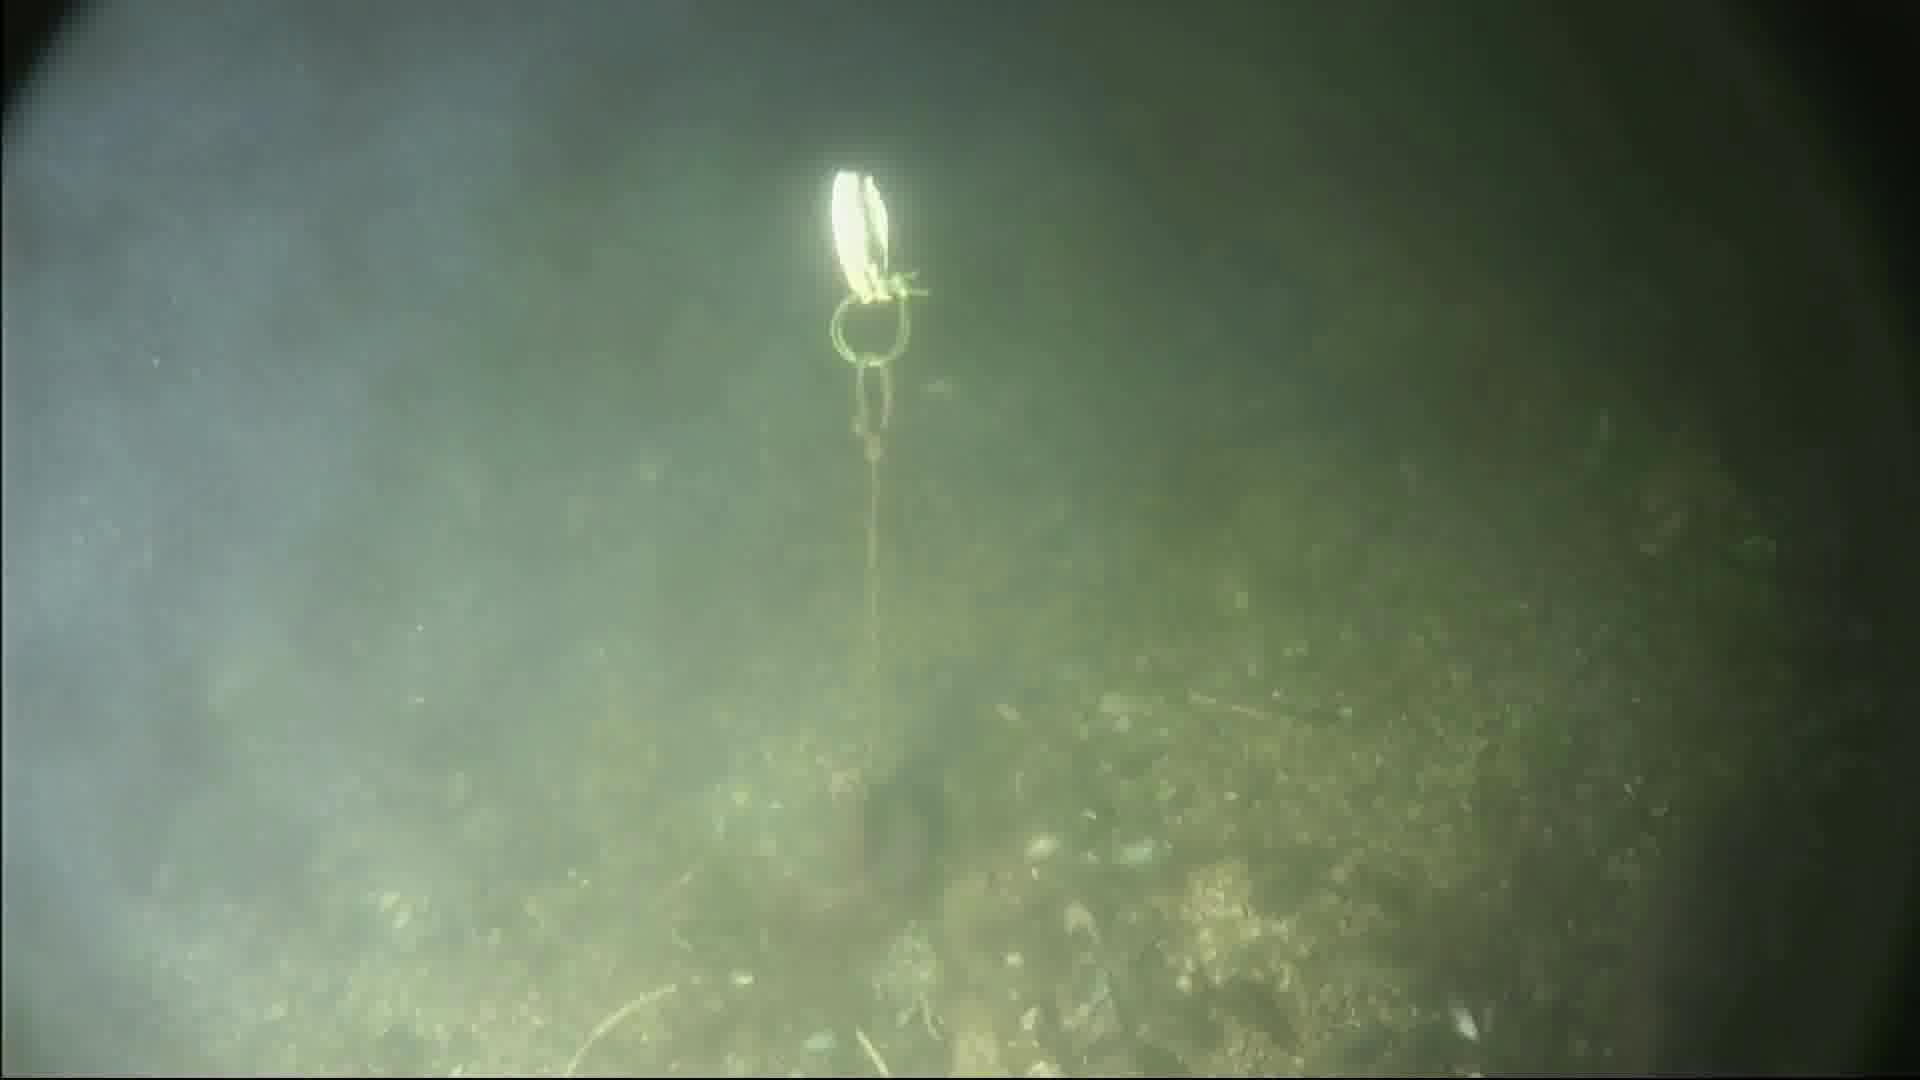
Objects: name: crab